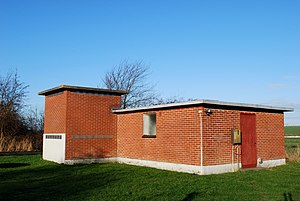
Øster Sottrup / Nydam Mose
Øster Sottrup Vandværk
Øster Sottrup vandværk
Øster Sottrup er en landsby i Sønderjylland med ca. 100 indbyggere, beliggende på Sundeved øst for Vester Sottrup og 8 kilometer nordvest for Sønderborg. Landsbyen ligger på halvøen Sundeved og tilhører Sønderborg Kommune og Region Syddanmark. I peroden 1970 til 2006 var landsbyen en del af Sundeved Kommune.